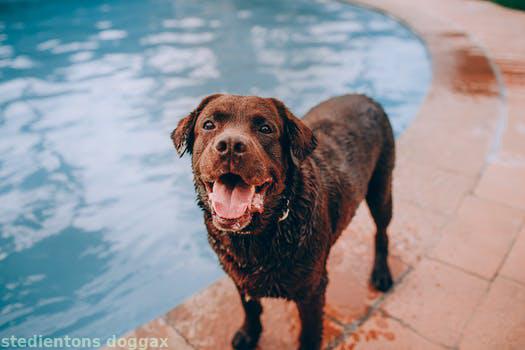
Label: Watermark